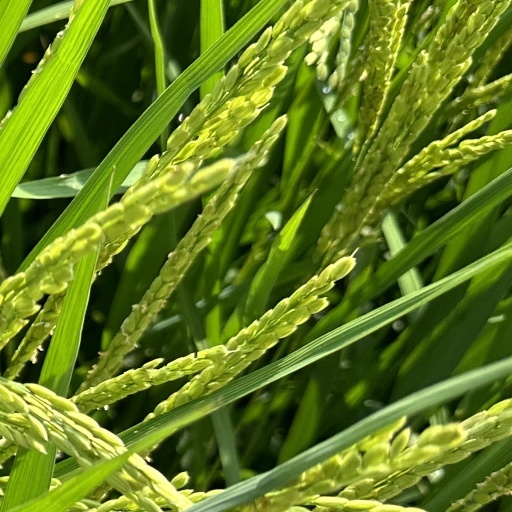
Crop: rice